UEFA club competition records and statistics

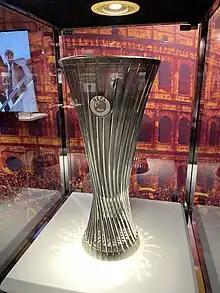
The Conference League trophy

In 2025, Chelsea became the first club to have won all four UEFA main club competitions; the European Cup/UEFA Champions League, the European/UEFA Cup Winners' Cup, the UEFA Cup/UEFA Europa League, and the UEFA Europa Conference League/UEFA Conference League. They are also the only club to have won all three pre-1999 main UEFA club competitions more than once each, having won the Cup Winners' Cup in 1970–71 and 1997–98, the Europa League in 2012–13 and 2018–19, and the Champions League in 2011–12 and 2020–21.